1923 Copa del Rey final

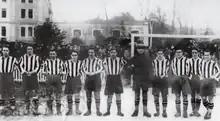
Athletic Bilbao, champions

The 1923 Copa del Rey Final was the 23rd final of the Spanish cup competition, the Copa del Rey. The final was played at Les Corts, in Barcelona, on 13 May 1923. Athletic Bilbao beat Europa 1–0 and won their ninth title. The lonely goal was scored by Travieso.